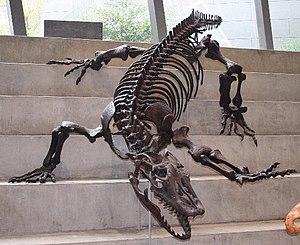
Le terme mégafaune australienne s'applique aux espèces animales de grande taille de l'Australie qui se sont éteintes à la fin du pléistocène, entre 50 000 et 20 000 ans. Les datations à l'uranium-thorium montrent qu'ils ont disparu en un assez bref laps de temps lorsque les humains sont apparus sur le continent, il y a 47 000 ans.
Le nom reptiles désigne des animaux terrestres à température variable, au corps souvent allongé et recouvert d'écailles, et dont la démarche, pattes écartées et corps proche du sol, est proche de la reptation. Ce groupe, que les sources notamment antérieures au XXIᵉ siècle considèrent comme un taxon dénommé Reptilia, inclut dans ce cas des animaux disparus comme les dinosaures, les ichthyosaures, les plésiosaures, les pliosaures, les ptérosaures. Depuis l'essor de la cladistique et surtout du cladisme, un nombre croissant de chercheurs considère que le mot reptile ne doit plus être utilisé comme un taxon valide car il ne désigne pas un groupe holophylétique dont les espèces descendent toutes d'un ancêtre commun « reptilien » exclusif, mais forment un regroupement paraphylétique d'espèces semblables par les caractères de l'ectothermie et des écailles. Le groupe « reptiles » serait ainsi paraphylétique parce que les ancêtres communs du groupe ont aussi produit une descendance ne possédant pas de tels caractères : les mammifères et les oiseaux.